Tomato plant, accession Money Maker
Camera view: bottom (45 deg); turntable rotation: 240 degrees
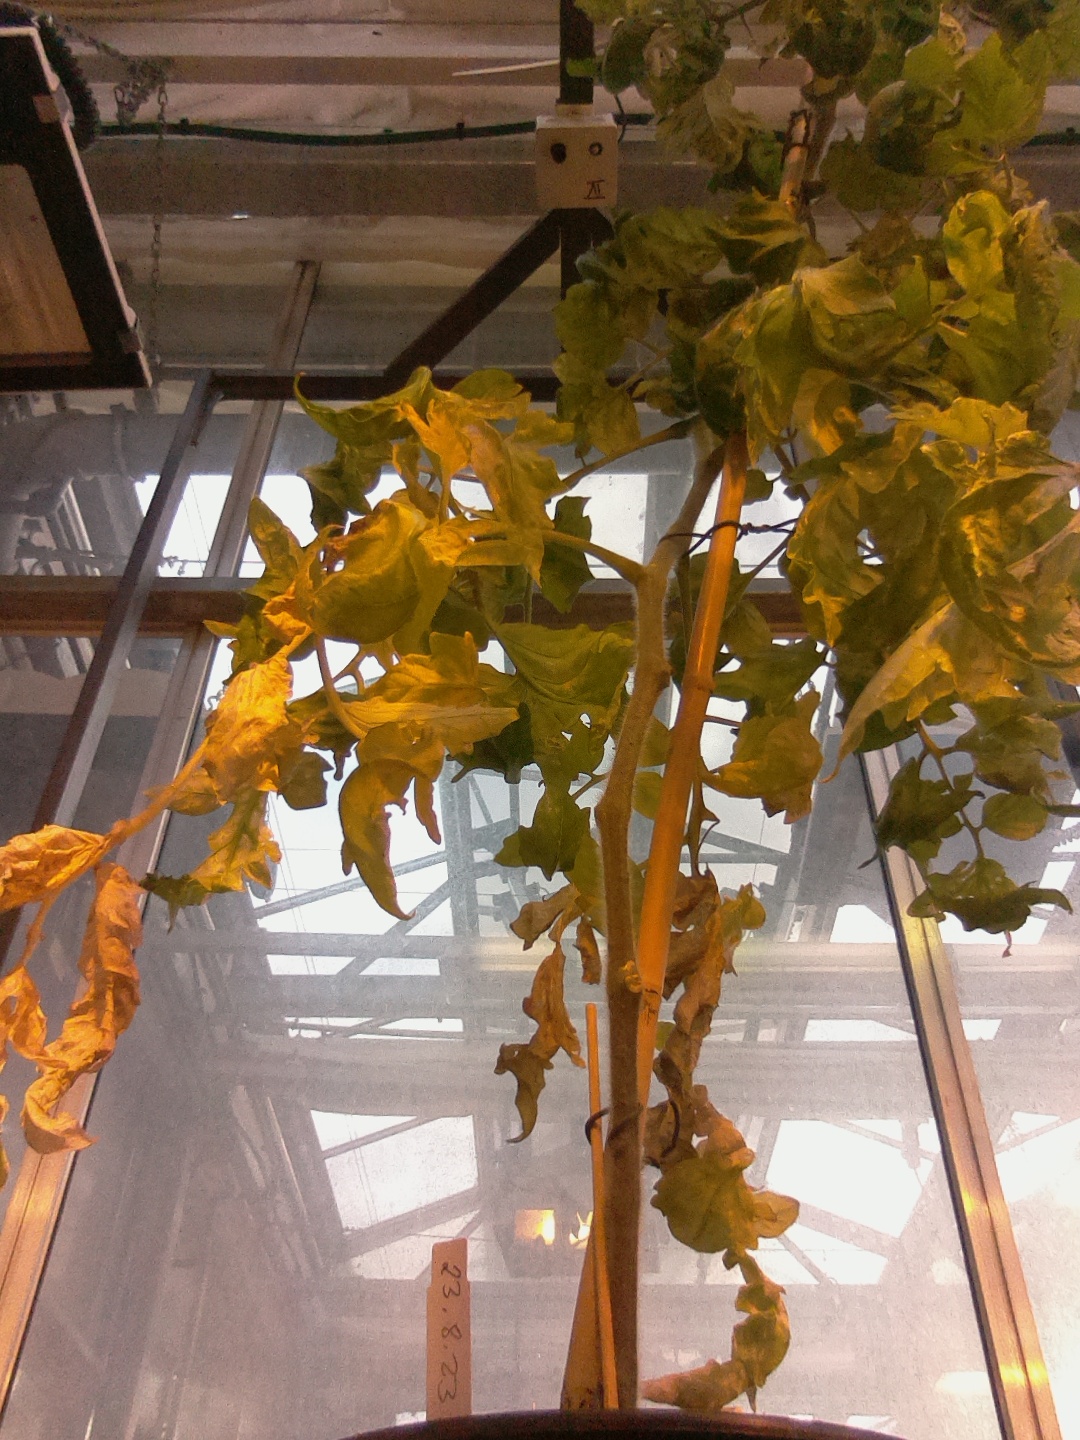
BBCH growth stage 82: 20%-30% of fruits show typical fully ripe color